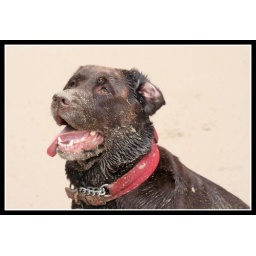
Muffin Playing in the sand after chasing a ball for an hour - Tolsta Beach July 2006